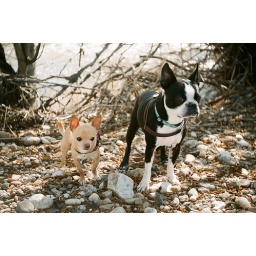
2 cute dogs down by the river